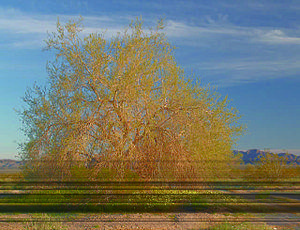
La sculpture mexicaine du bois de fer est une tradition mexicaine consistant à sculpter le bois de l’arbre Olneya tesota, un arbre du désert de Sonora appelé couramment bois de fer.